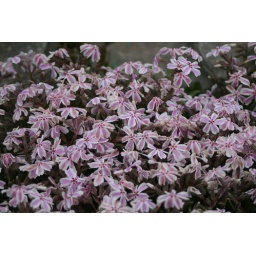
Phlox subulata 'Candy Stripe'Covers itself in white flowers with pink stripes in early spring. Evergreen.